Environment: real
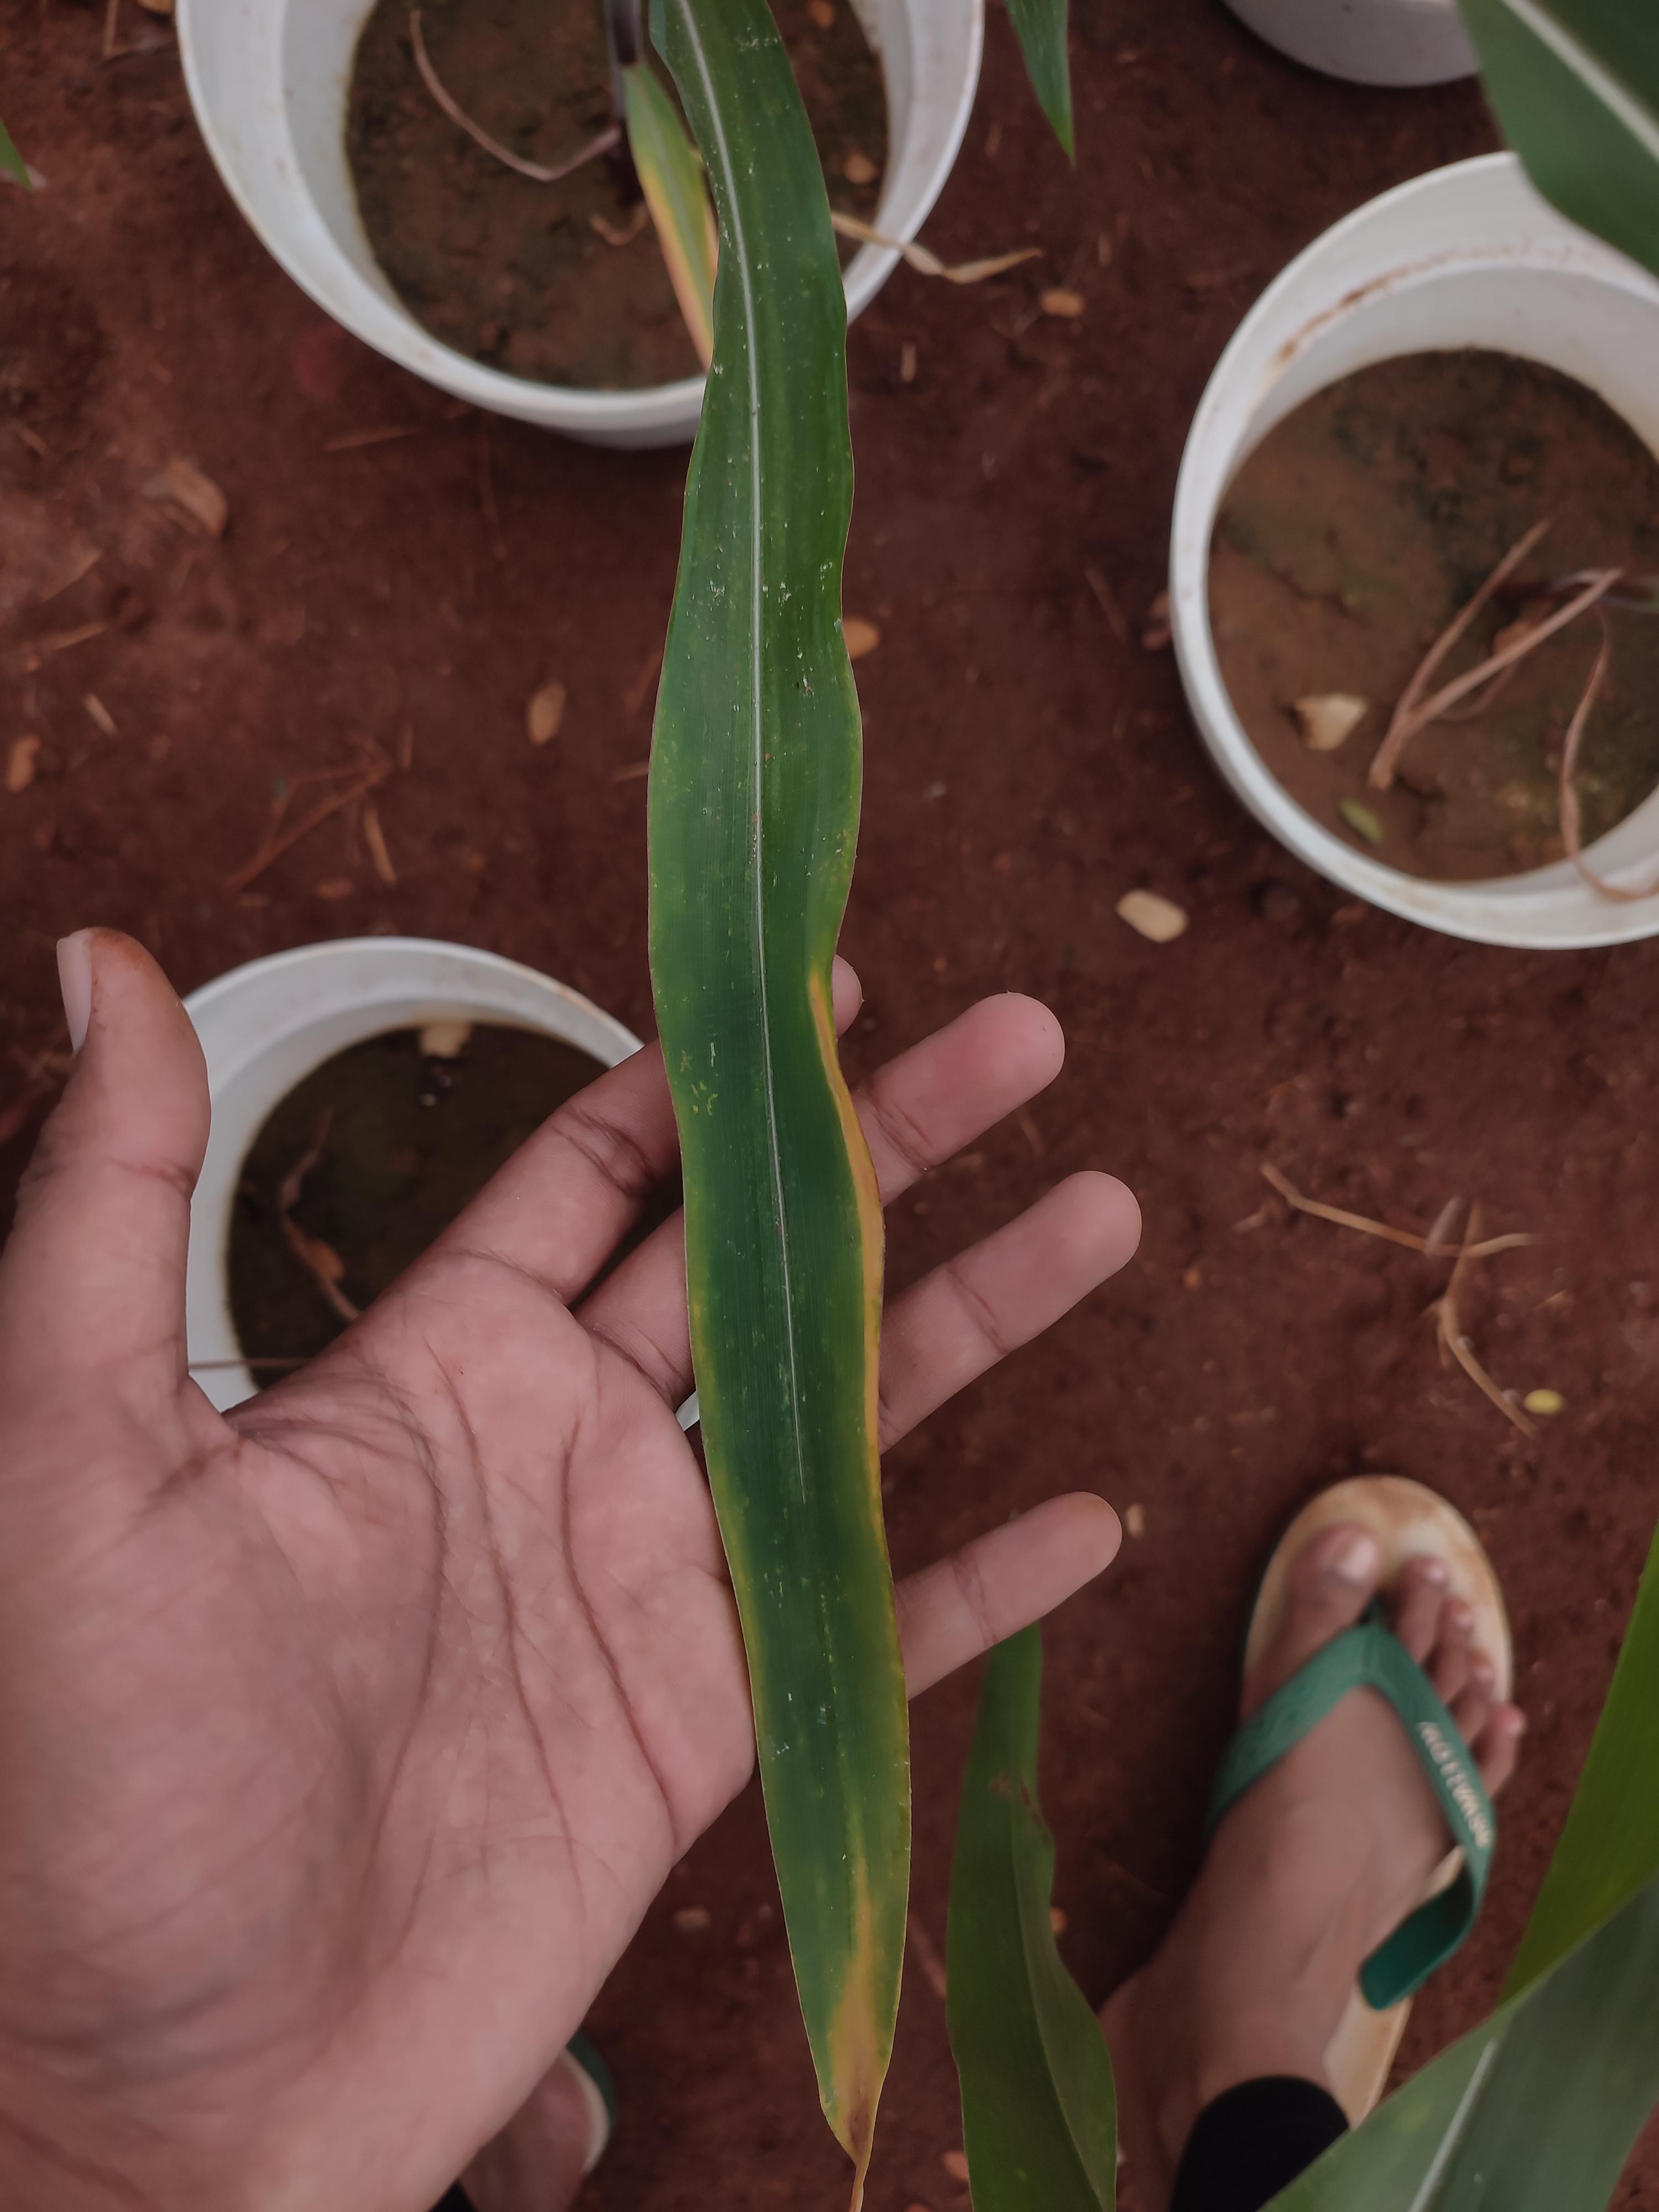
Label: potassium_deficiency